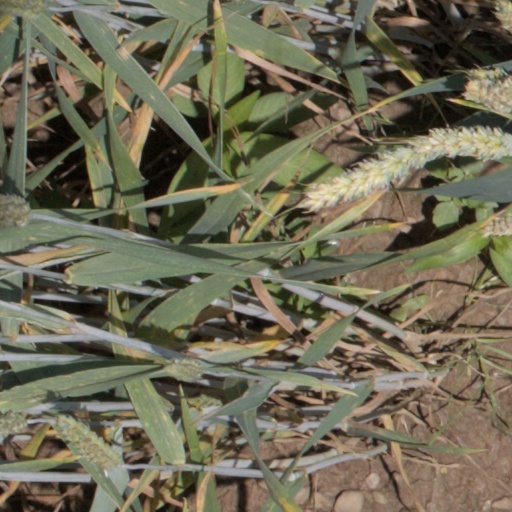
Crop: wheat